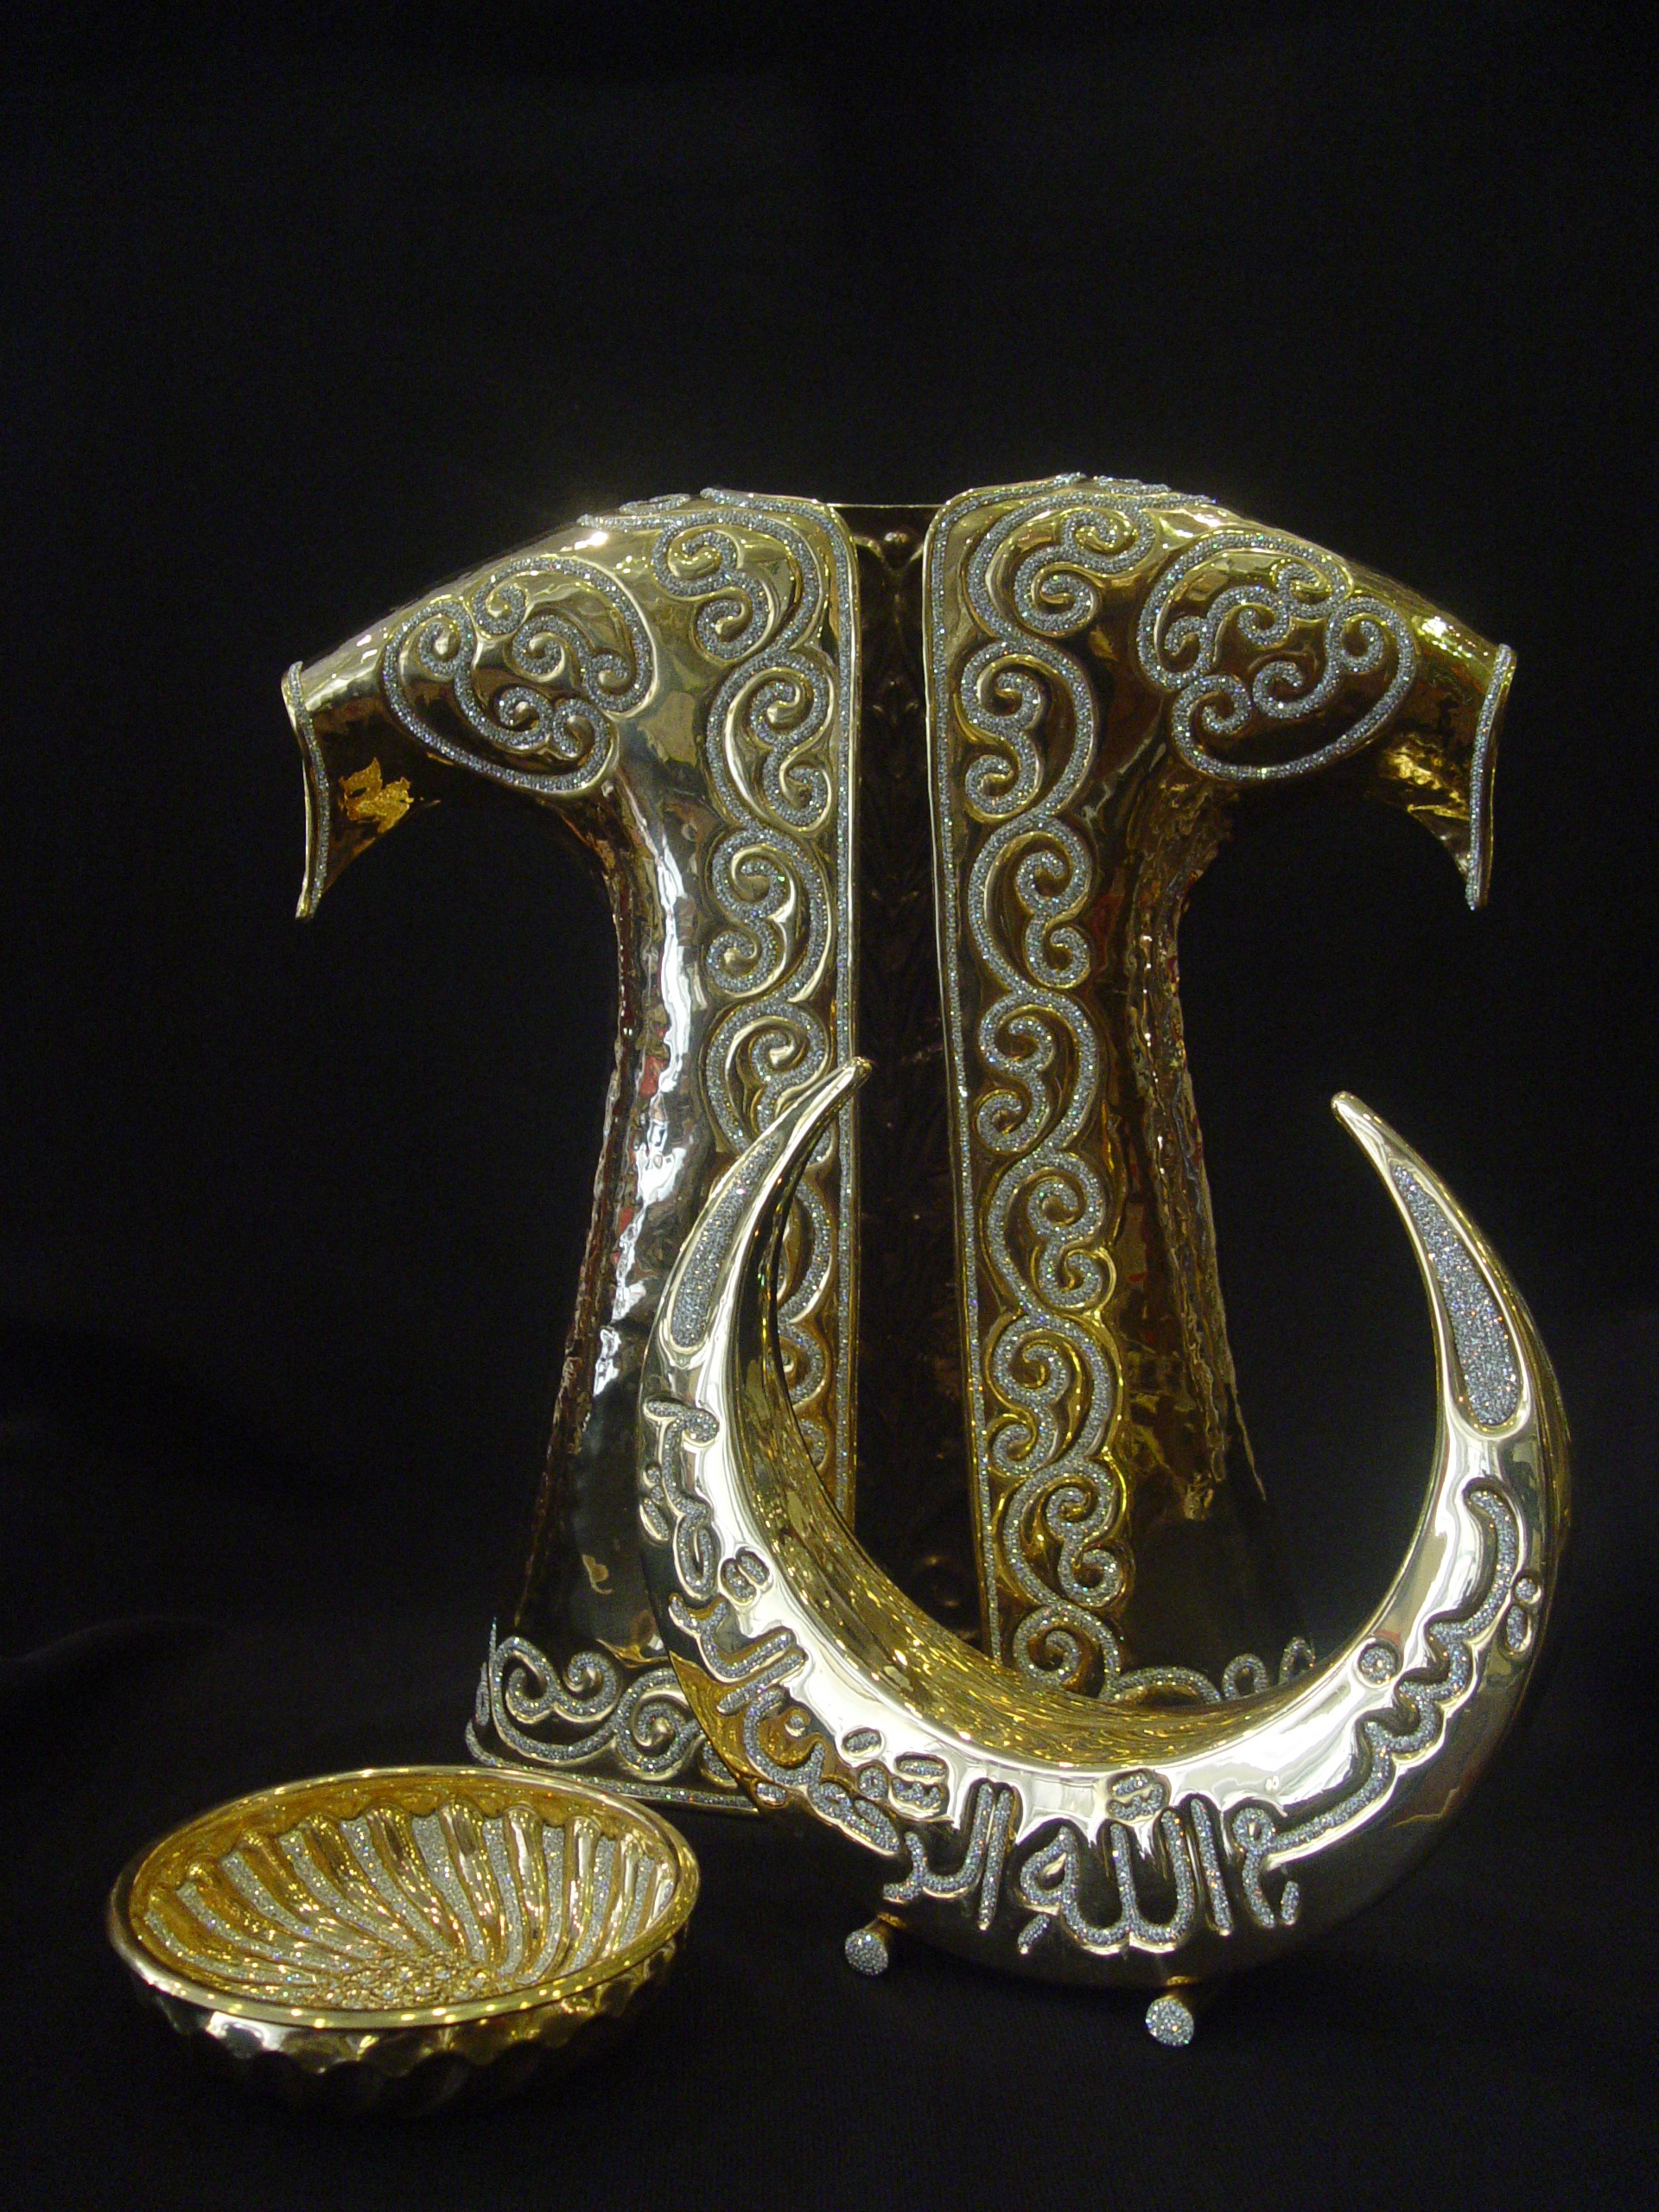
bowl, metal, gold, brass, plucked string instruments, caftan